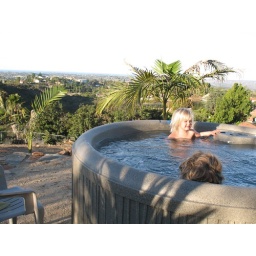
Hillbillies, above ground pool, ocean view